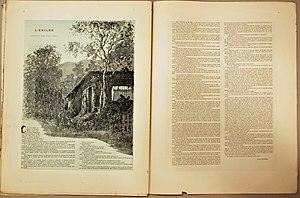
Pages de Paris-Noël pour 1885-1886. Judith Gauthier, L'exilée
Louise Charlotte Ernestine Gautier, dite Judith Gautier, par son mariage Madame Catulle Mendès, est une femme de lettres française, née à Paris le 25 août 1845 et morte à Saint-Énogat le 26 décembre 1917.